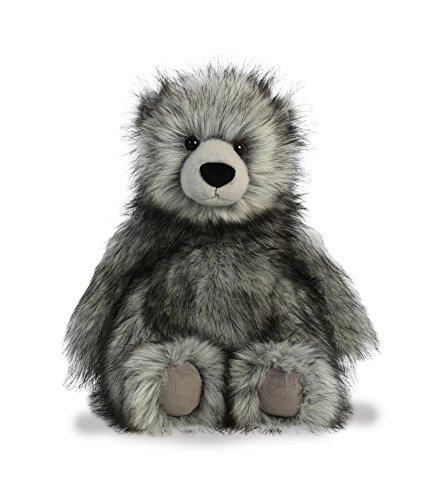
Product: Aurora World Plush Hicks Bear, Gray
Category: Toys & Games | Stuffed Animals & Plush Toys | Stuffed Animals & Teddy Bears
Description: Long, two-tone plush fabric is incredibly soft.
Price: $21.99
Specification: ProductDimensions:11x10x11inches|ItemWeight:14.4ounces|ShippingWeight:14.4ounces(Viewshippingratesandpolicies)|ASIN:B079V63DPF|Itemmodelnumber:01761|Manufacturerrecommendedage:3months-8years